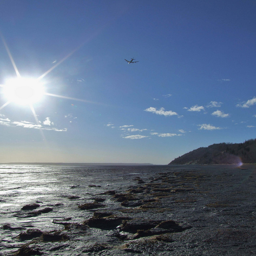
A beach area with sun glaring in background.
An airplane flying over a rocky beach, on a sunny day.
A muddy ground sitting under a blue sky and a sun.
The sun shines brightly in a view of the beach and the ocean.
A plane flies overhead on a clear day at the beach.